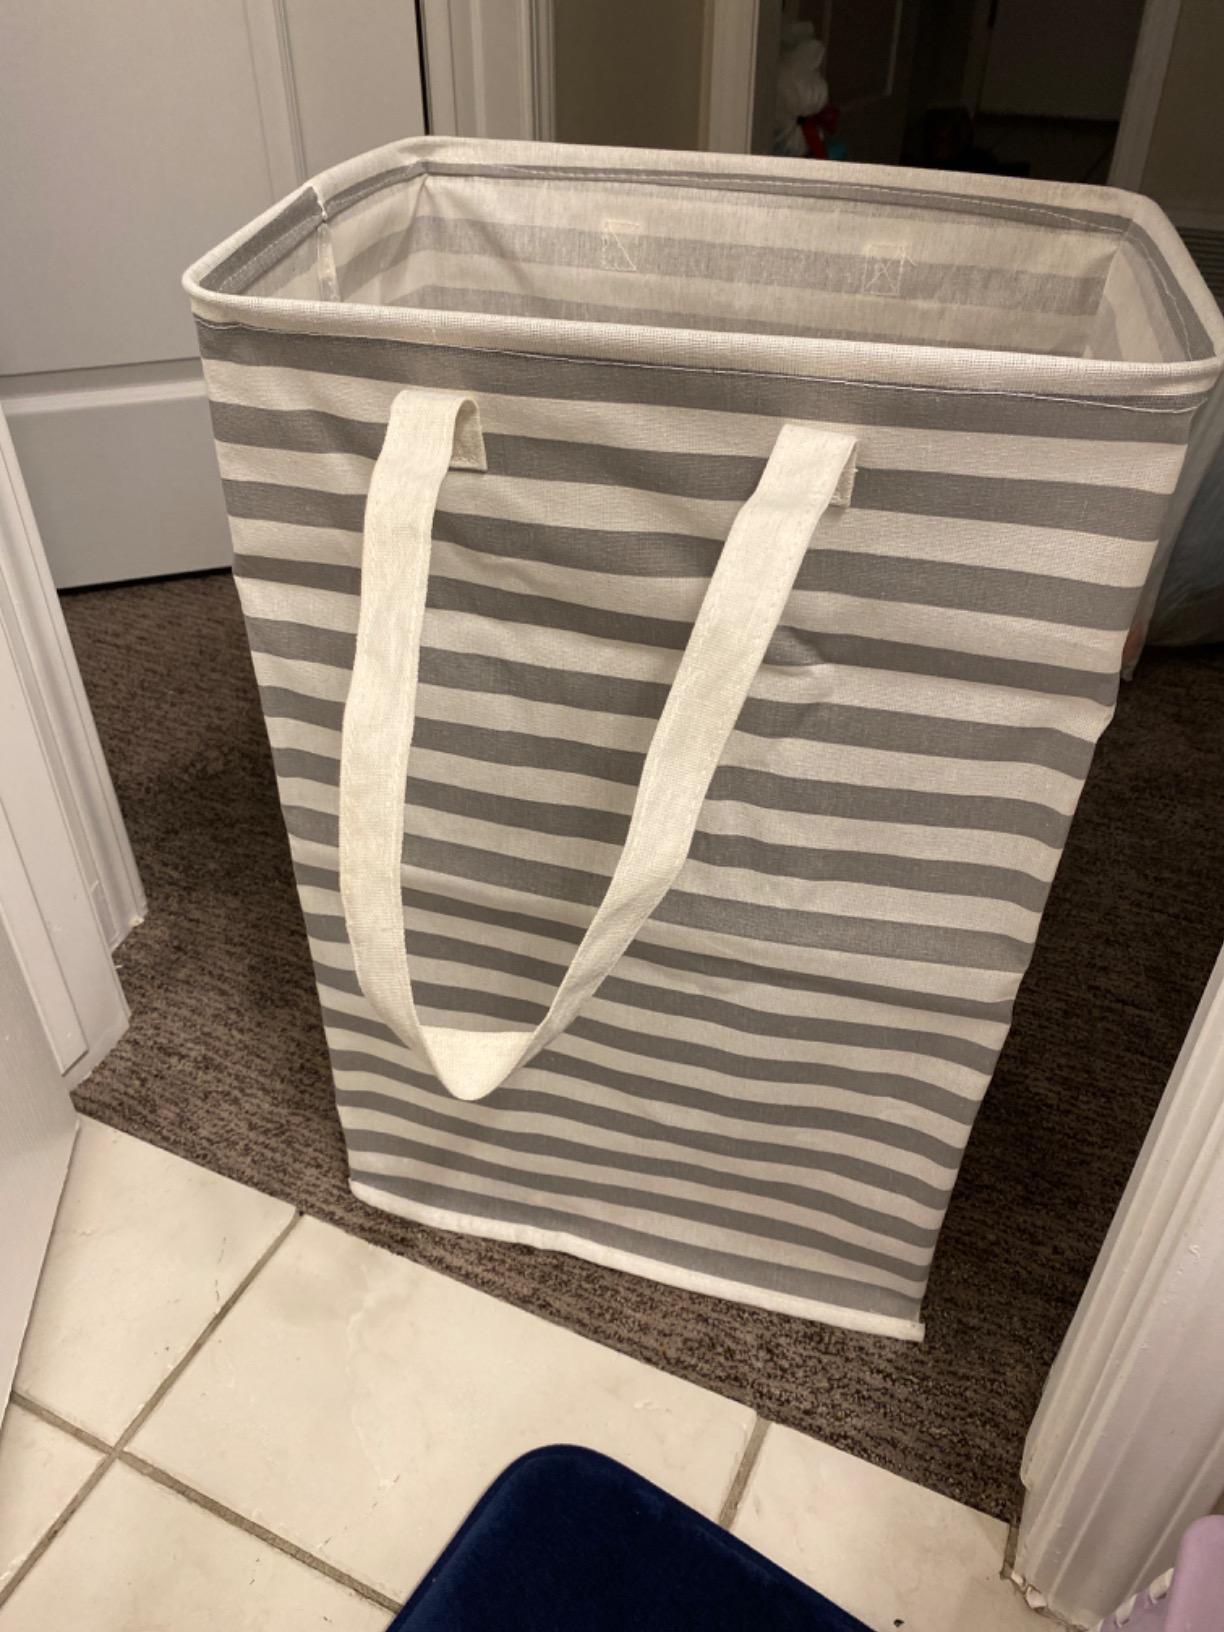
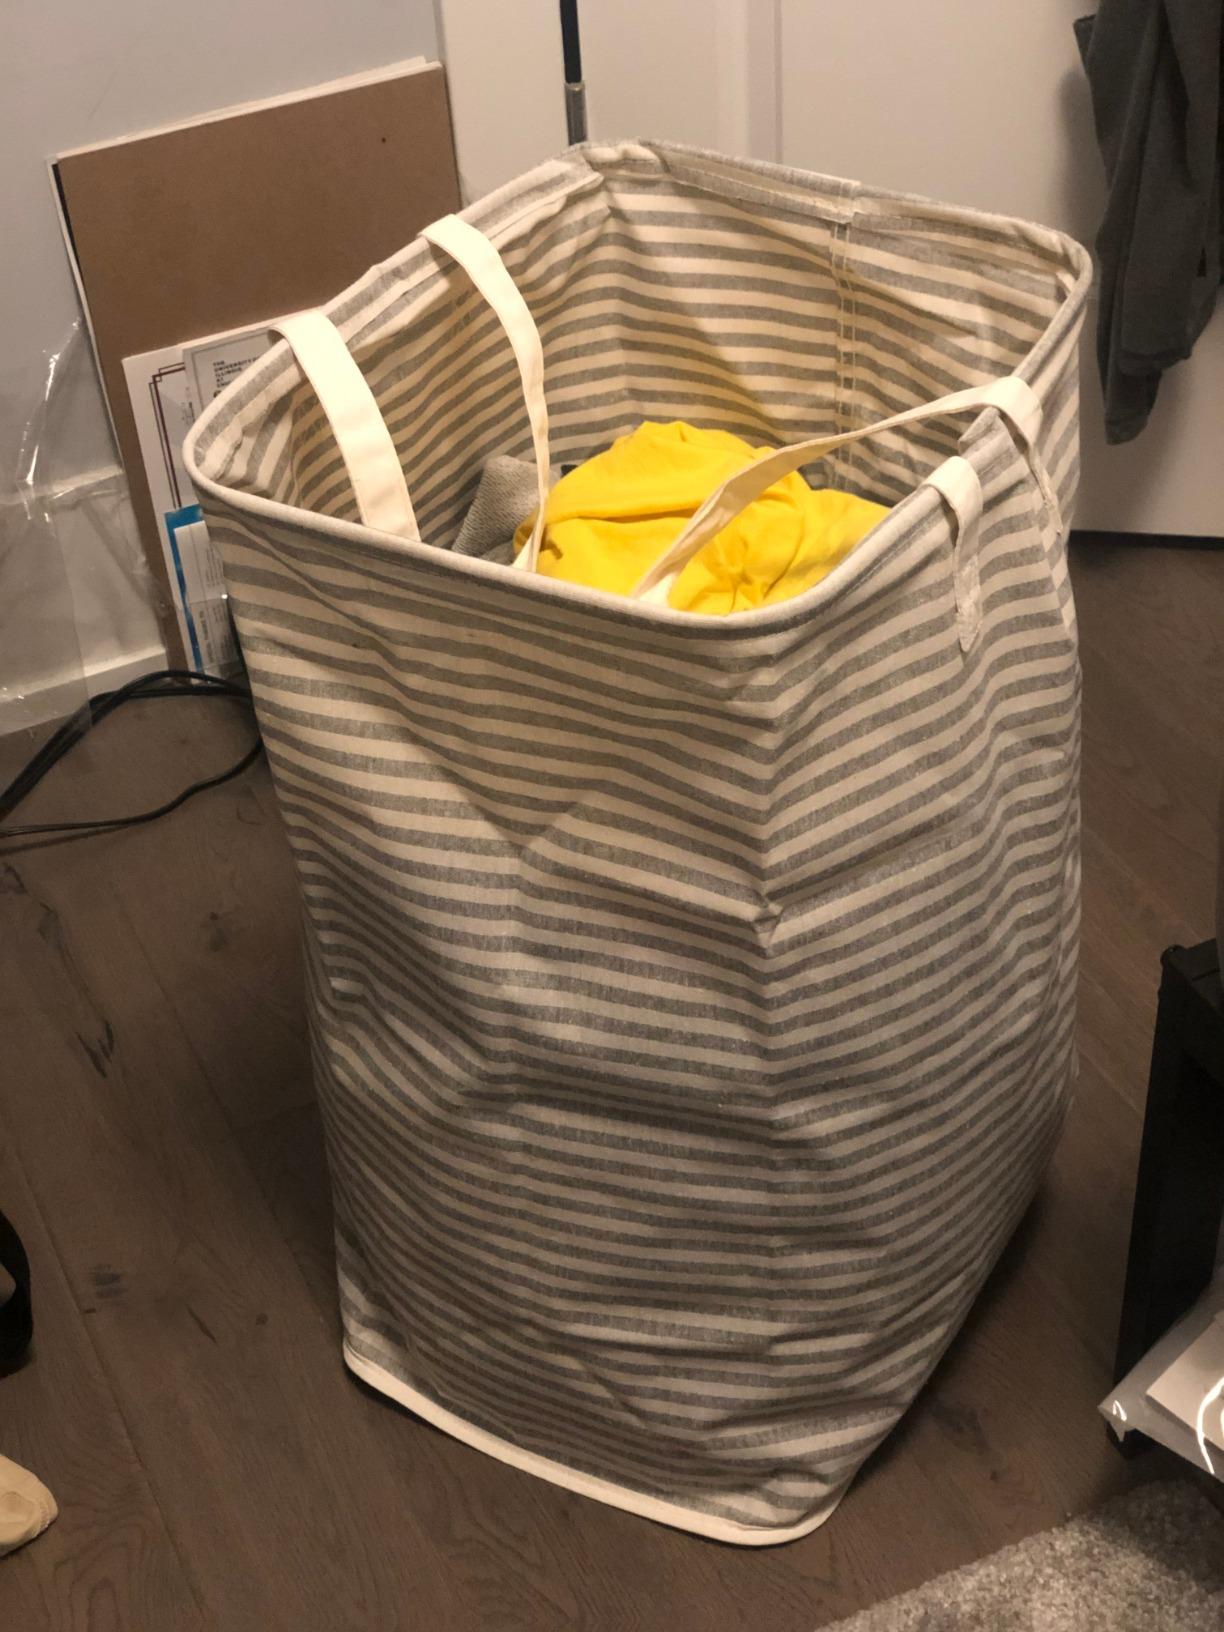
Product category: items_hamper
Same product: no